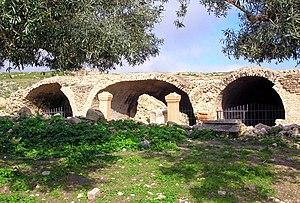
Citernes de Aîn Mizeb, Dougga, Tunisie
Cette liste des monuments classés du gouvernorat de Béja est une liste des monuments historiques et archéologiques protégés et classés du gouvernorat de Béja, établie par l'Institut national du patrimoine de Tunisie.